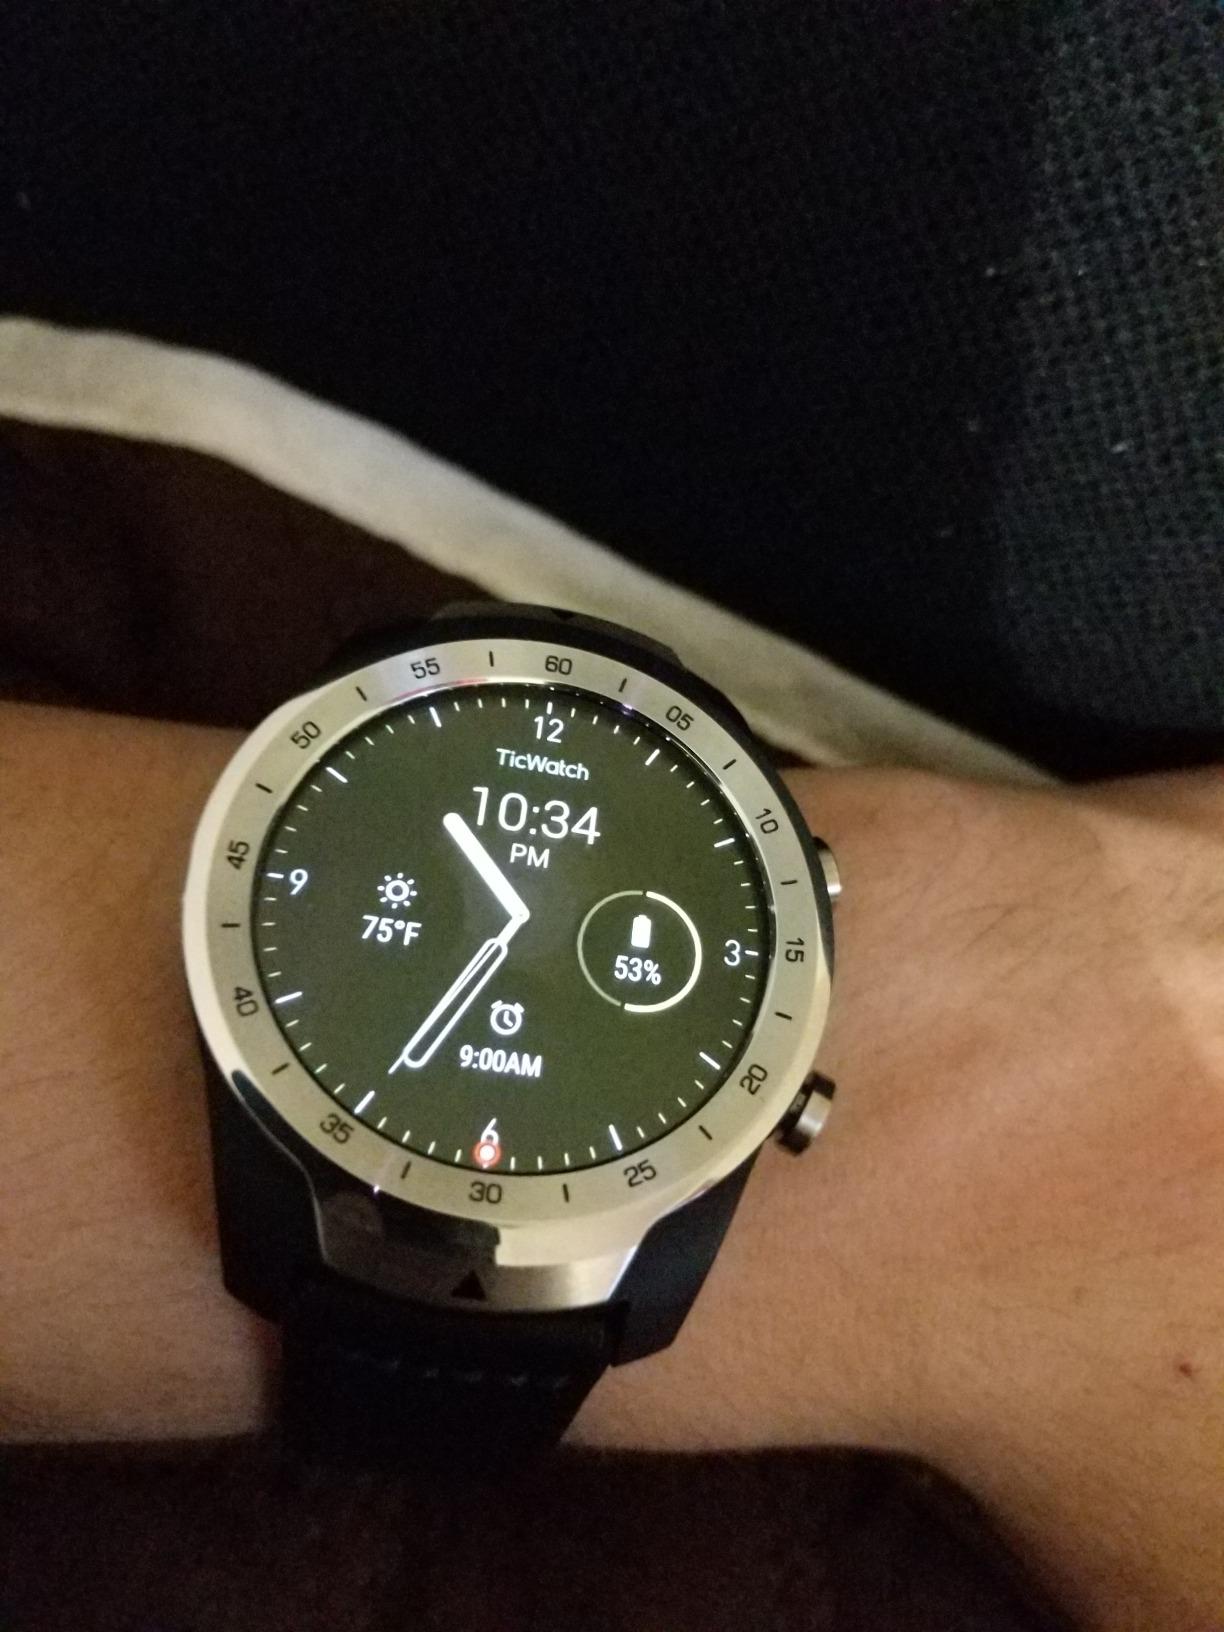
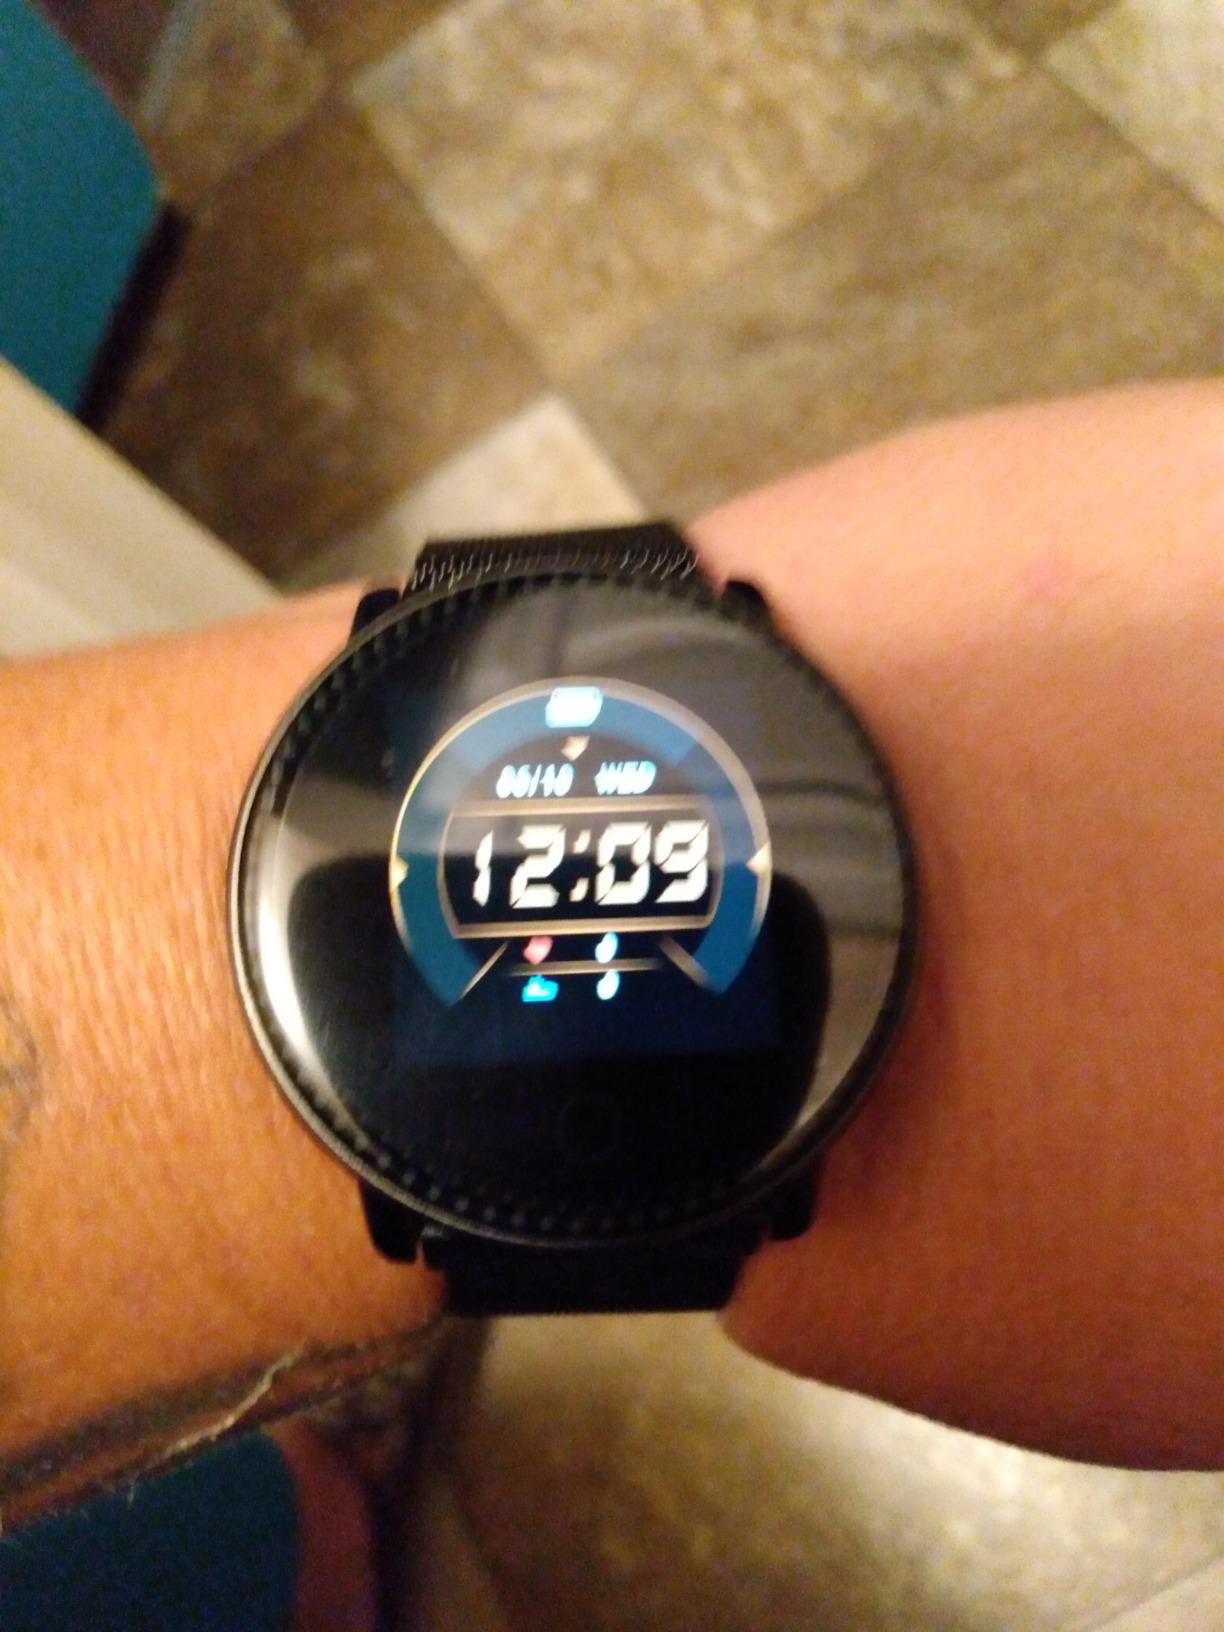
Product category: smartwatch
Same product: no